Mesut Özil

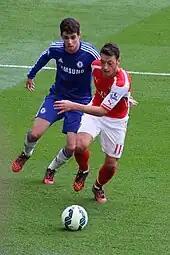
Özil playing for Arsenal in 2014

Özil returned to club training in the middle of August after participating in Germany's 2014 FIFA World Cup win in Brazil. On 23 August, Özil made his first appearance of the season in a 2–2 draw with Everton at Goodison Park. On 27 August, he played a part in Alexis Sánchez's winning goal in the second leg of the Champions League qualification play-off against Beşiktaş, playing a one-two with Jack Wilshere in the build-up to the goal. On 20 September, Özil opened the scoring and assisted Danny Welbeck in a 3–0 victory against Aston Villa at Villa Park. Özil featured in the three following games and started in Arsenal's Champions League group stage victory against Galatasaray, providing an assist for Alexis Sánchez in a 4–1 win. On 8 October, the DFB declared that Özil would be sidelined for between 10 and 12 weeks with a left knee injury obtained during a 2–0 defeat at Chelsea three days prior to the international break. The prognosis would rule him out of the remainder of Arsenal's Champions League group matches, as well as four international fixtures.